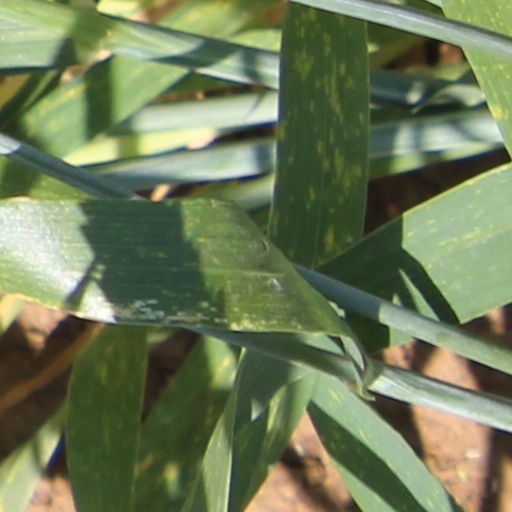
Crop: wheat